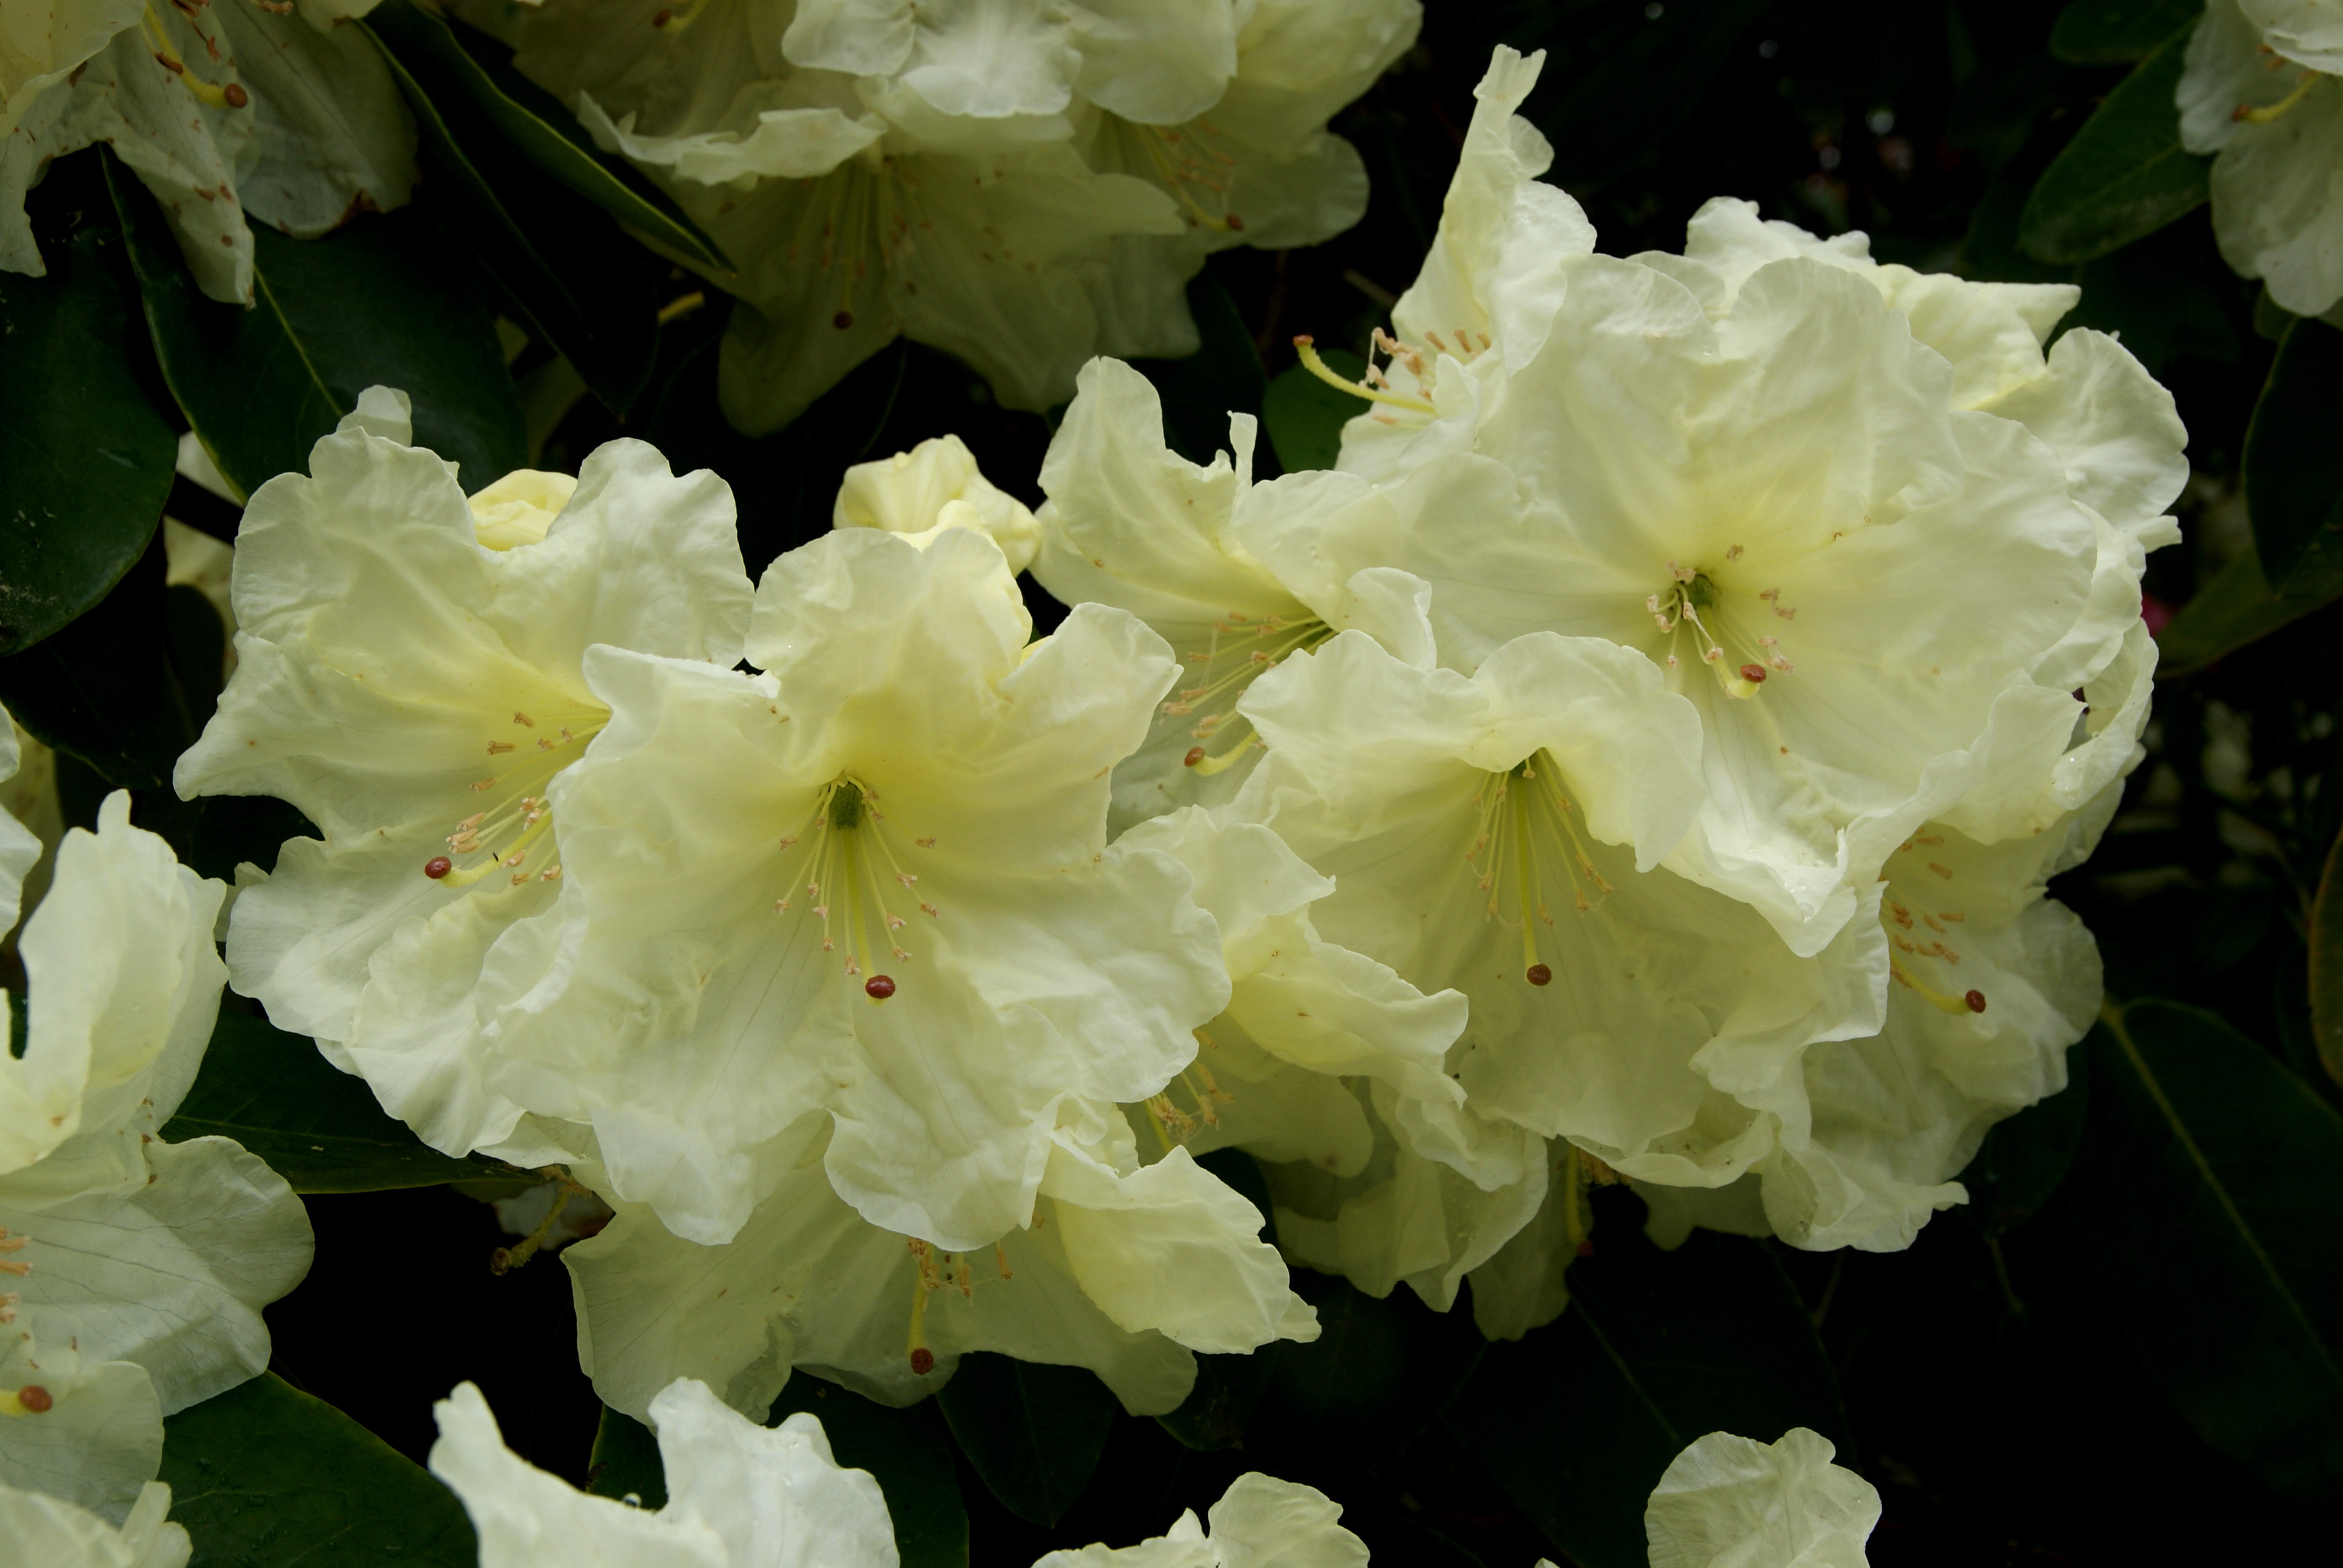
plant, flower, petal, botany, flora, flowers, publicdomain, gardening, shrub, rhododendron, blooms, florals, rhododrendron, flowering plant, woody plant, land plant